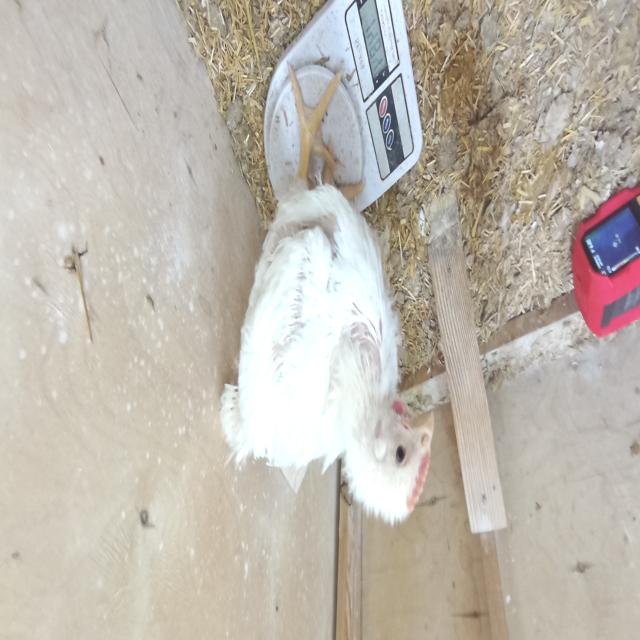
Weight: 1484 g